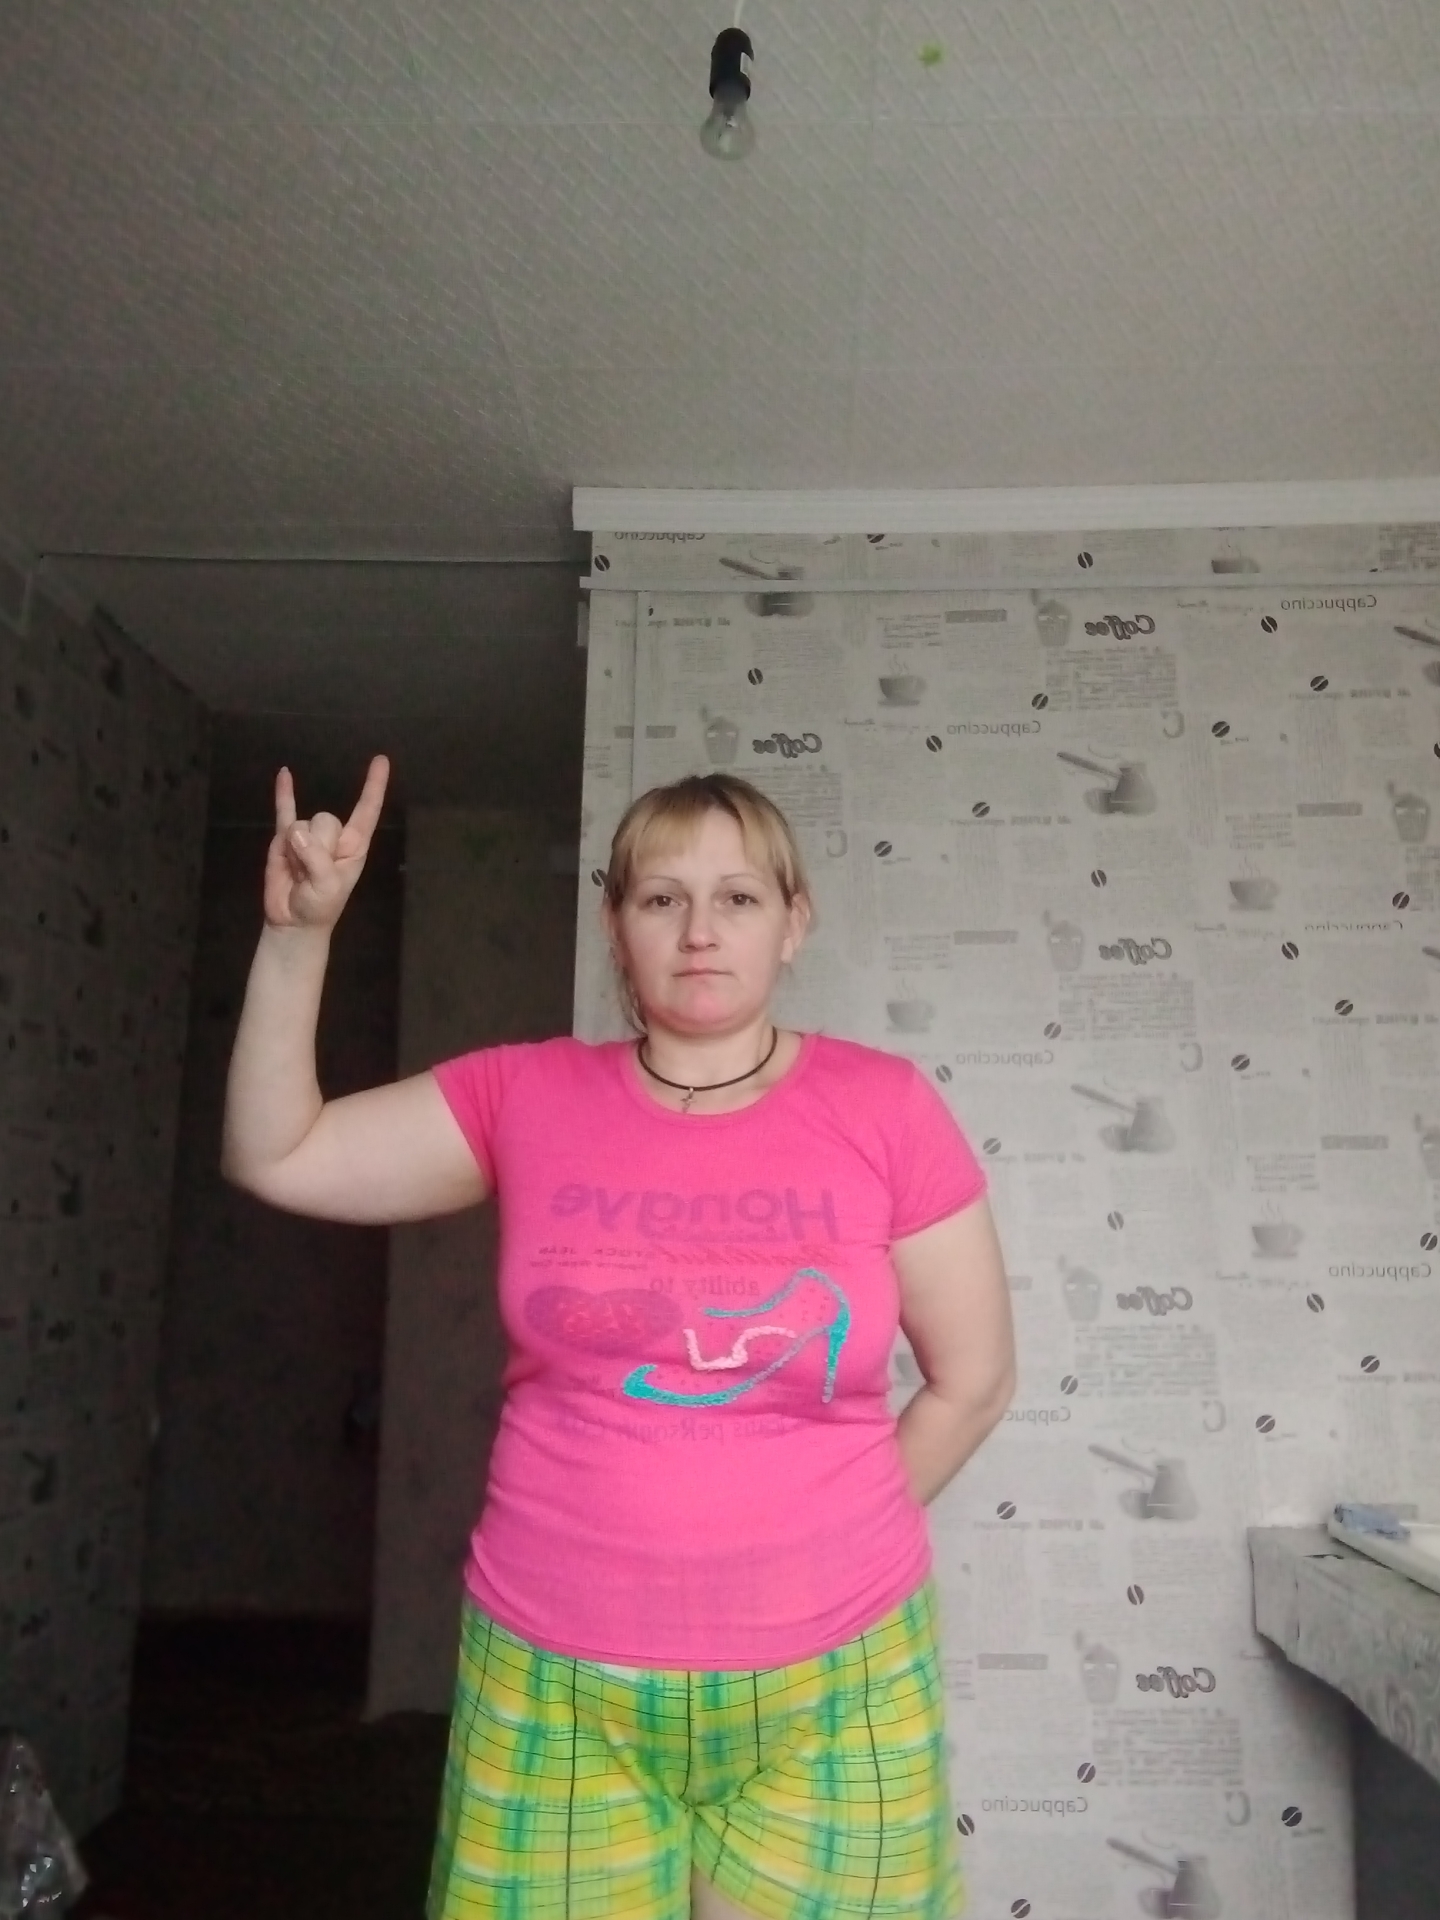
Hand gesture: rock